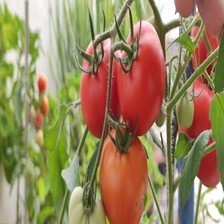
Label: tomato